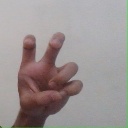
अक्षर: छ